Row River National Recreation Trail

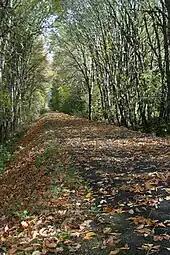
The trail in fall

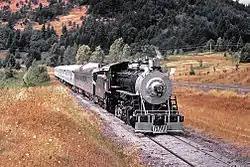
Oregon, Pacific and Eastern Railway train entering Dorena, Oregon, 1971. This line was closed in 1987, and is now the Row River Trail.

Row River National Recreation Trail is a rails to trails conversion in the U.S. state of Oregon. It follows the Row River for between Cottage Grove and Culp Creek, passing by Dorena Lake, and provides access to many forest trails of Umpqua National Forest.